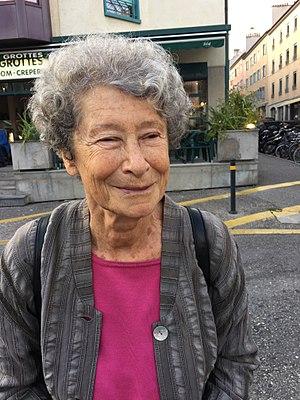
Rosangela Gramoni MLF Genève lors de la visite guidée de l'association Kyrielle autour des lieux historiques du MLF à Genève. Ici devant le lieu où s'élevait le café Papillon, l'ancien centre de femmes occupé et rasé par les autorités
Le Mouvement de libération des femmes est né dans la Suisse de la fin des années 1960, à partir du Mouvement des femmes en Suisse d'une part, et les révoltes d'étudiants d'autre part. La syndicaliste Christiane Brunner en est la co-fondatrice.